Poltergeist III

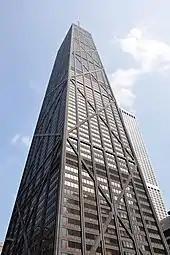
The John Hancock Center served as a primary filming location

Principal photography of "Poltergeist III" began on April 6, 1987, and ended in June. Filming occurred throughout Chicago. The John Hancock Center served as the central high-rise building location, while additional photography occurred at the George Wellington Center, and the Francis W. Parker School, which stood in for Donna's high school. Additional non-location filming took place at Metropolitan Chicago Studios.